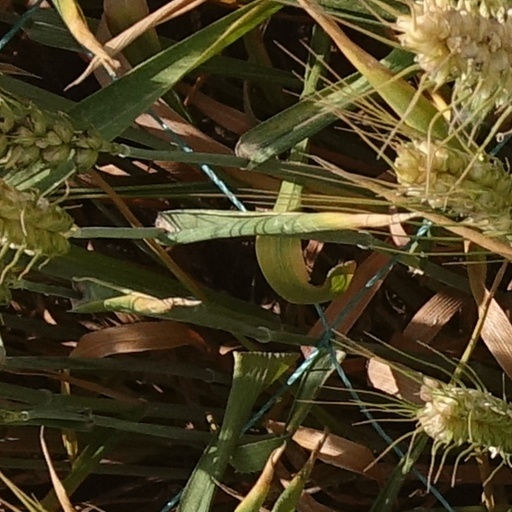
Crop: wheat